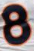
Number: 8